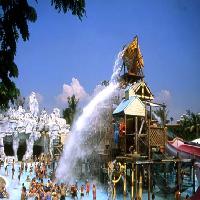
Weather: sun or clear